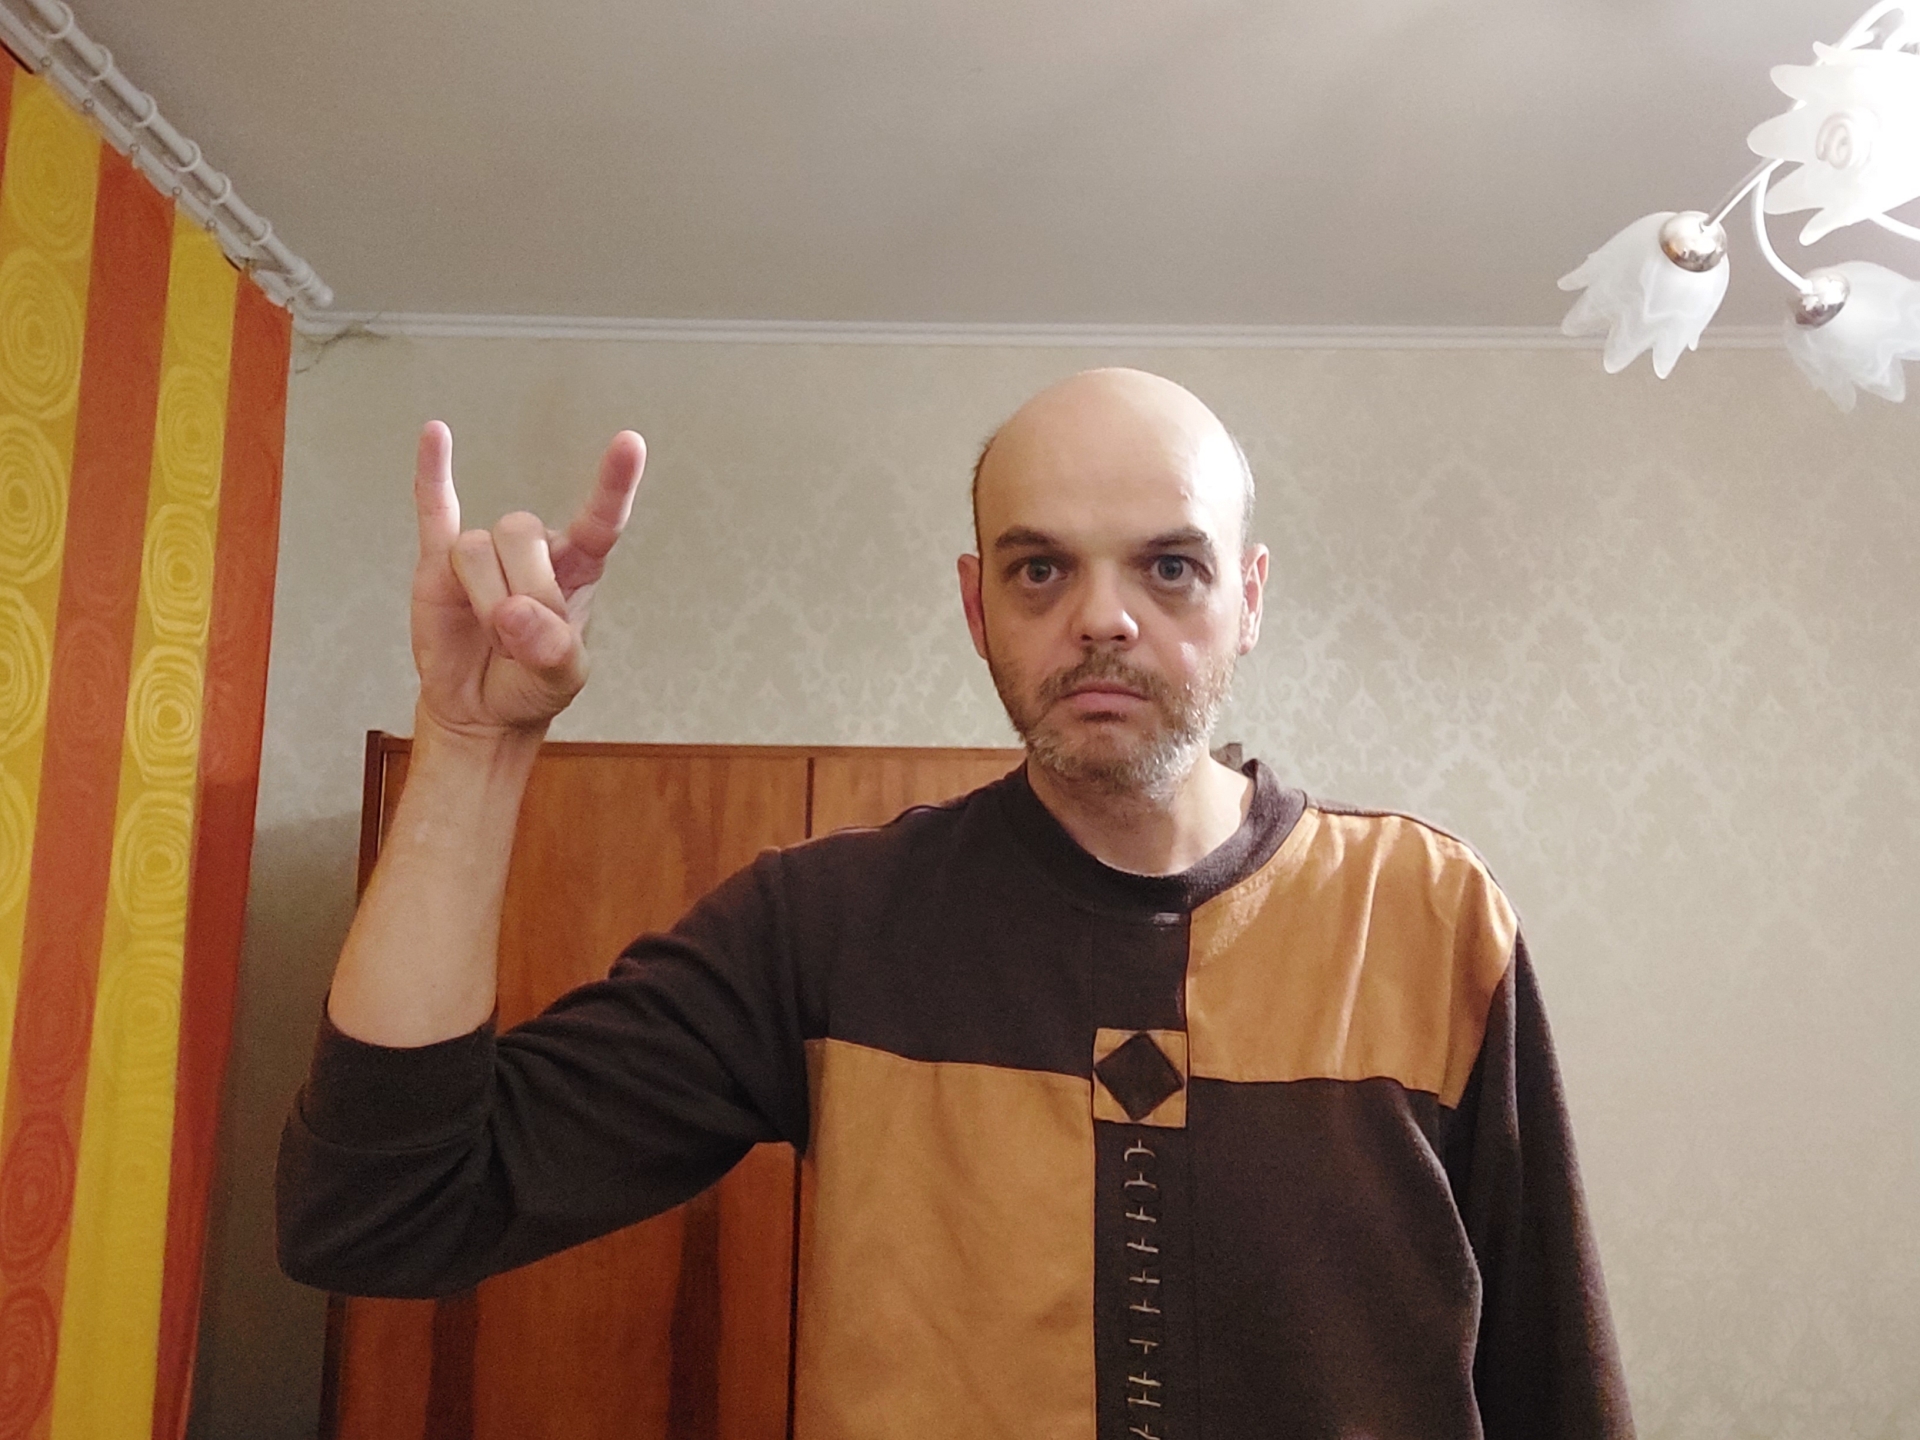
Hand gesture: rock